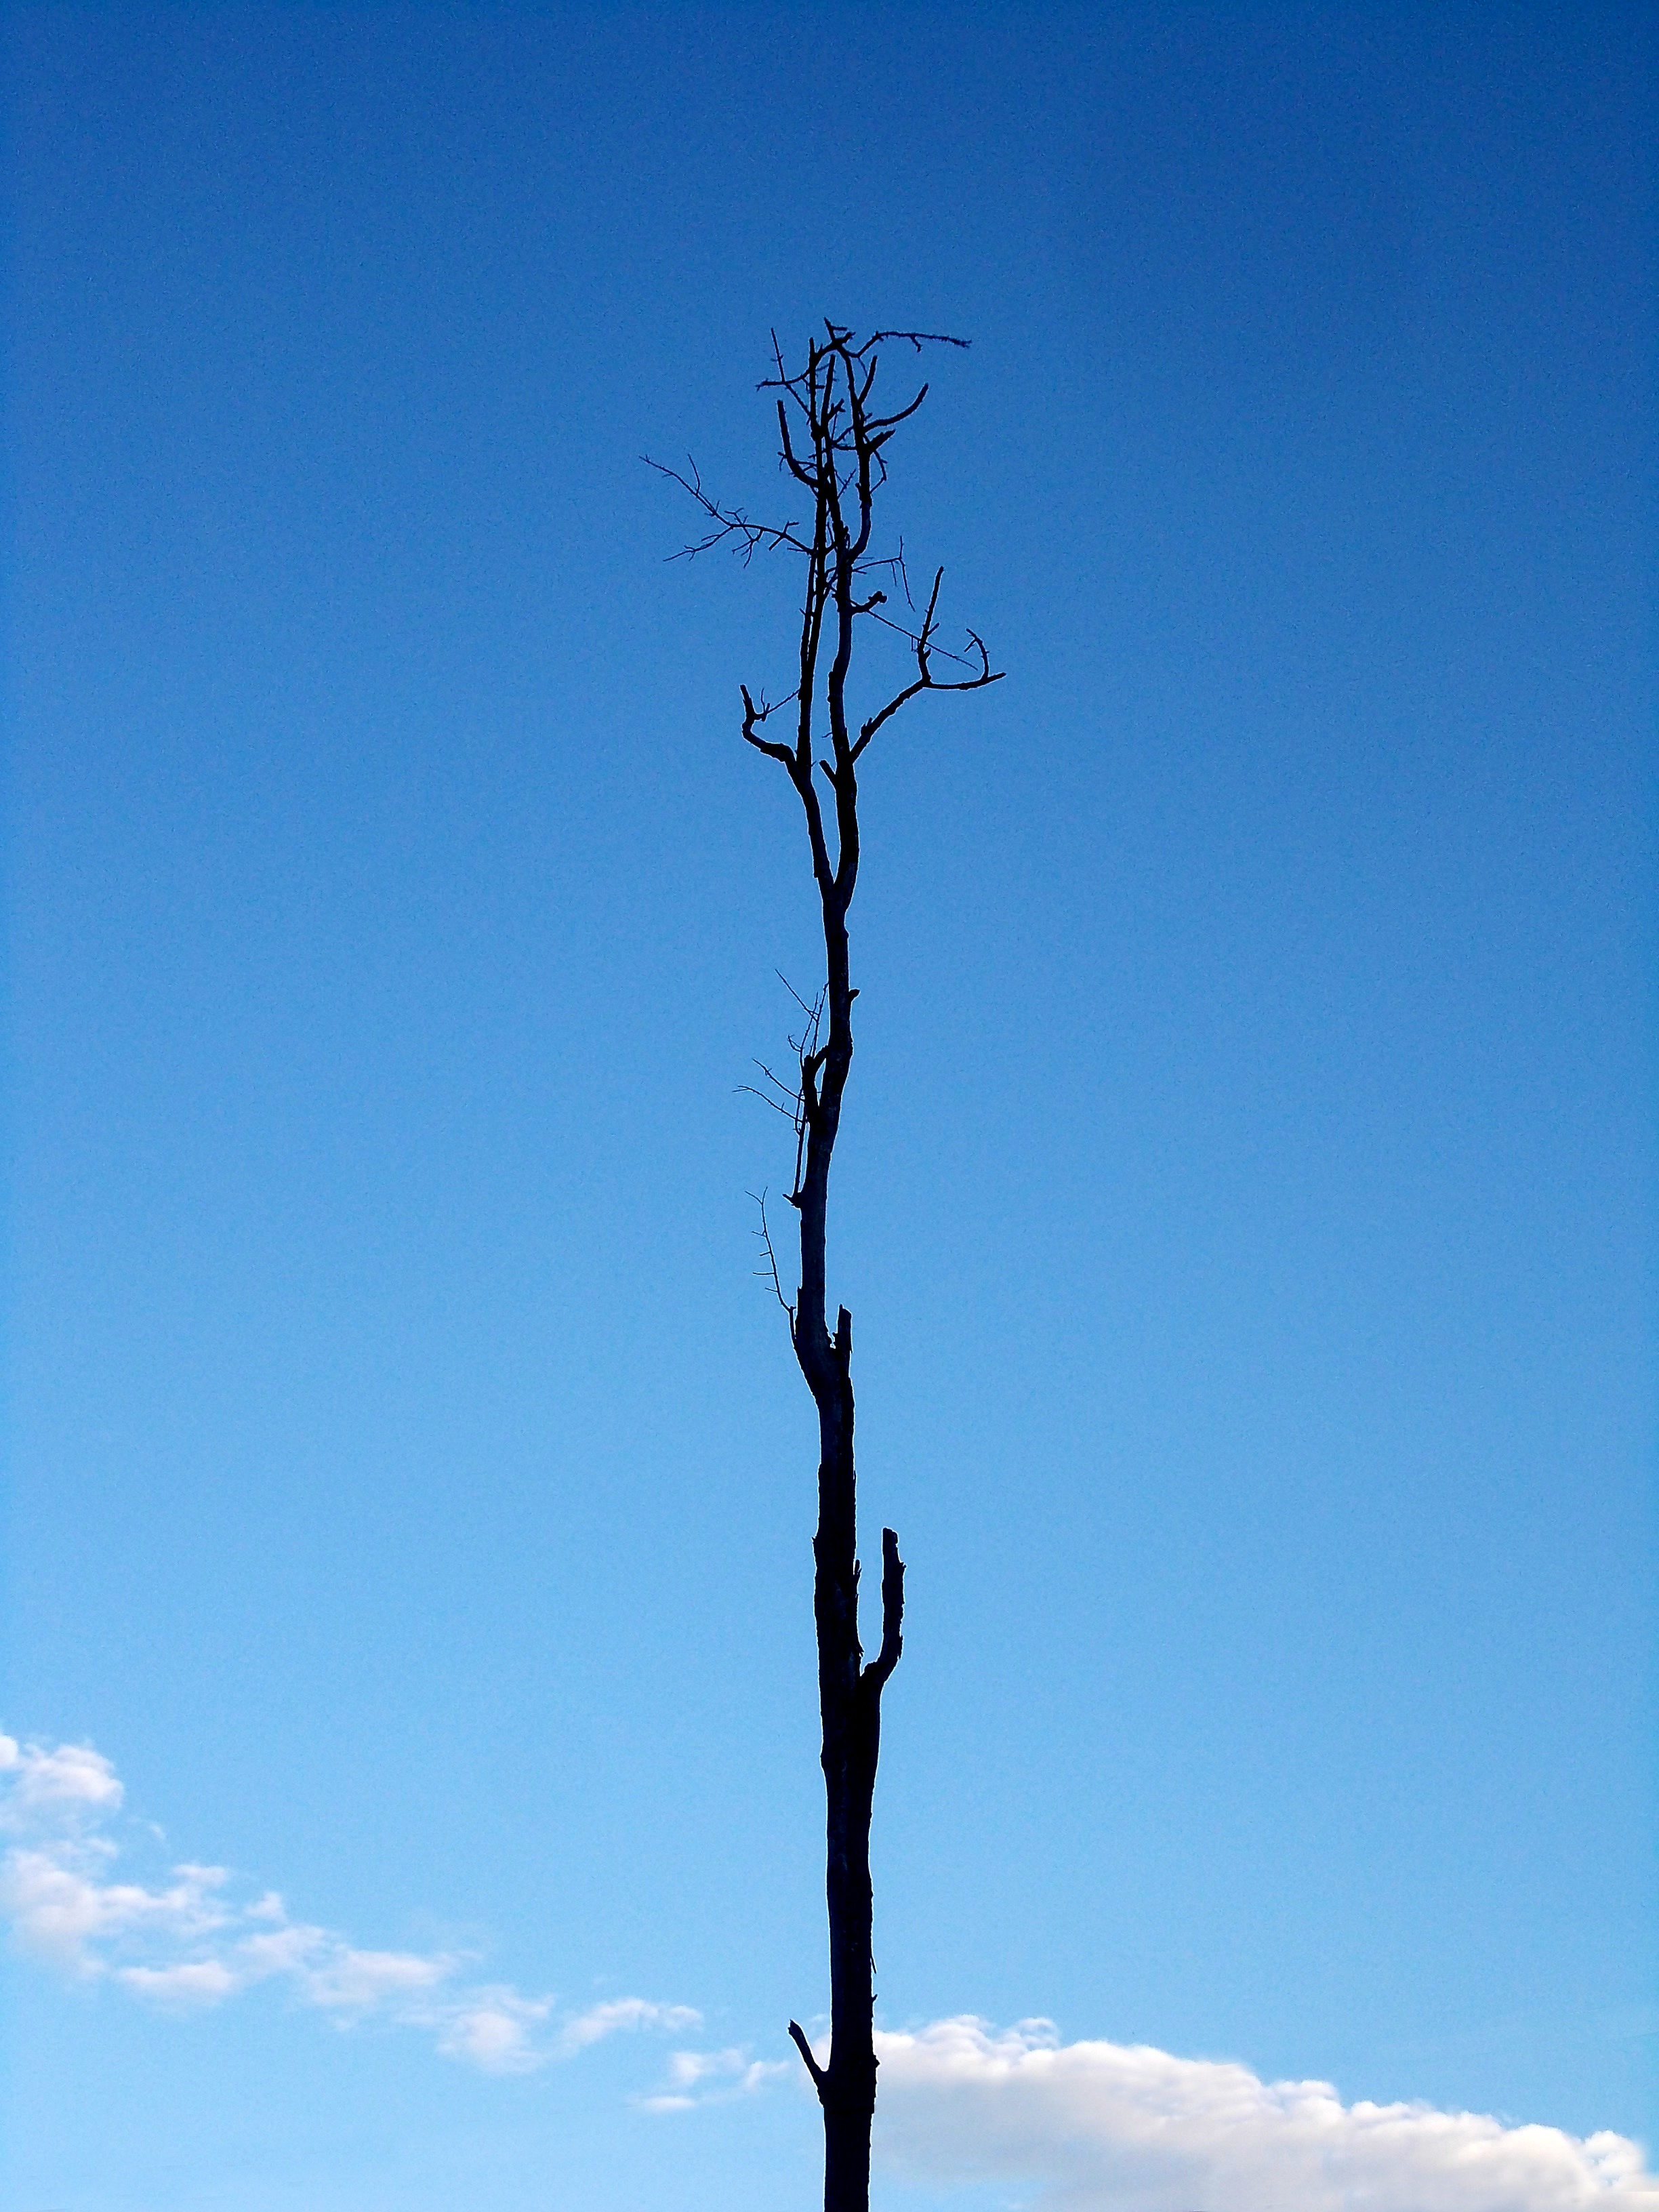
tree, branch, cloud, plant, sky, trunk, old, blue, dead, lonely, twig, single, old tree, meteorological phenomenon, plant stem, woody plant